Dejan Lovren

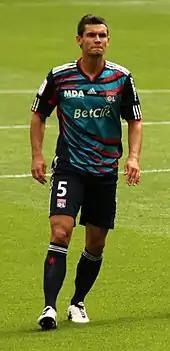
Lovren playing for Lyon in 2010

In January 2010, Lovren signed for French Ligue 1 club Olympique Lyonnais for €8 million plus €1.5 million in incentives on a four-and-a-half-year contract. He made his competitive debut on 24 January 2010 in their 2–1 defeat to AS Monaco in the Coupe de France, playing the full match. His Ligue 1 debut came on 31 January in Lyon's 2–1 win at home against Paris Saint-Germain, once again playing the full 90 minutes. During the second half of the season, he made 10 appearances, mostly as a substitute. He was not allowed to participate in Lyon's matches in the UEFA Champions League that season as he had already played in the competition for Dinamo Zagreb.